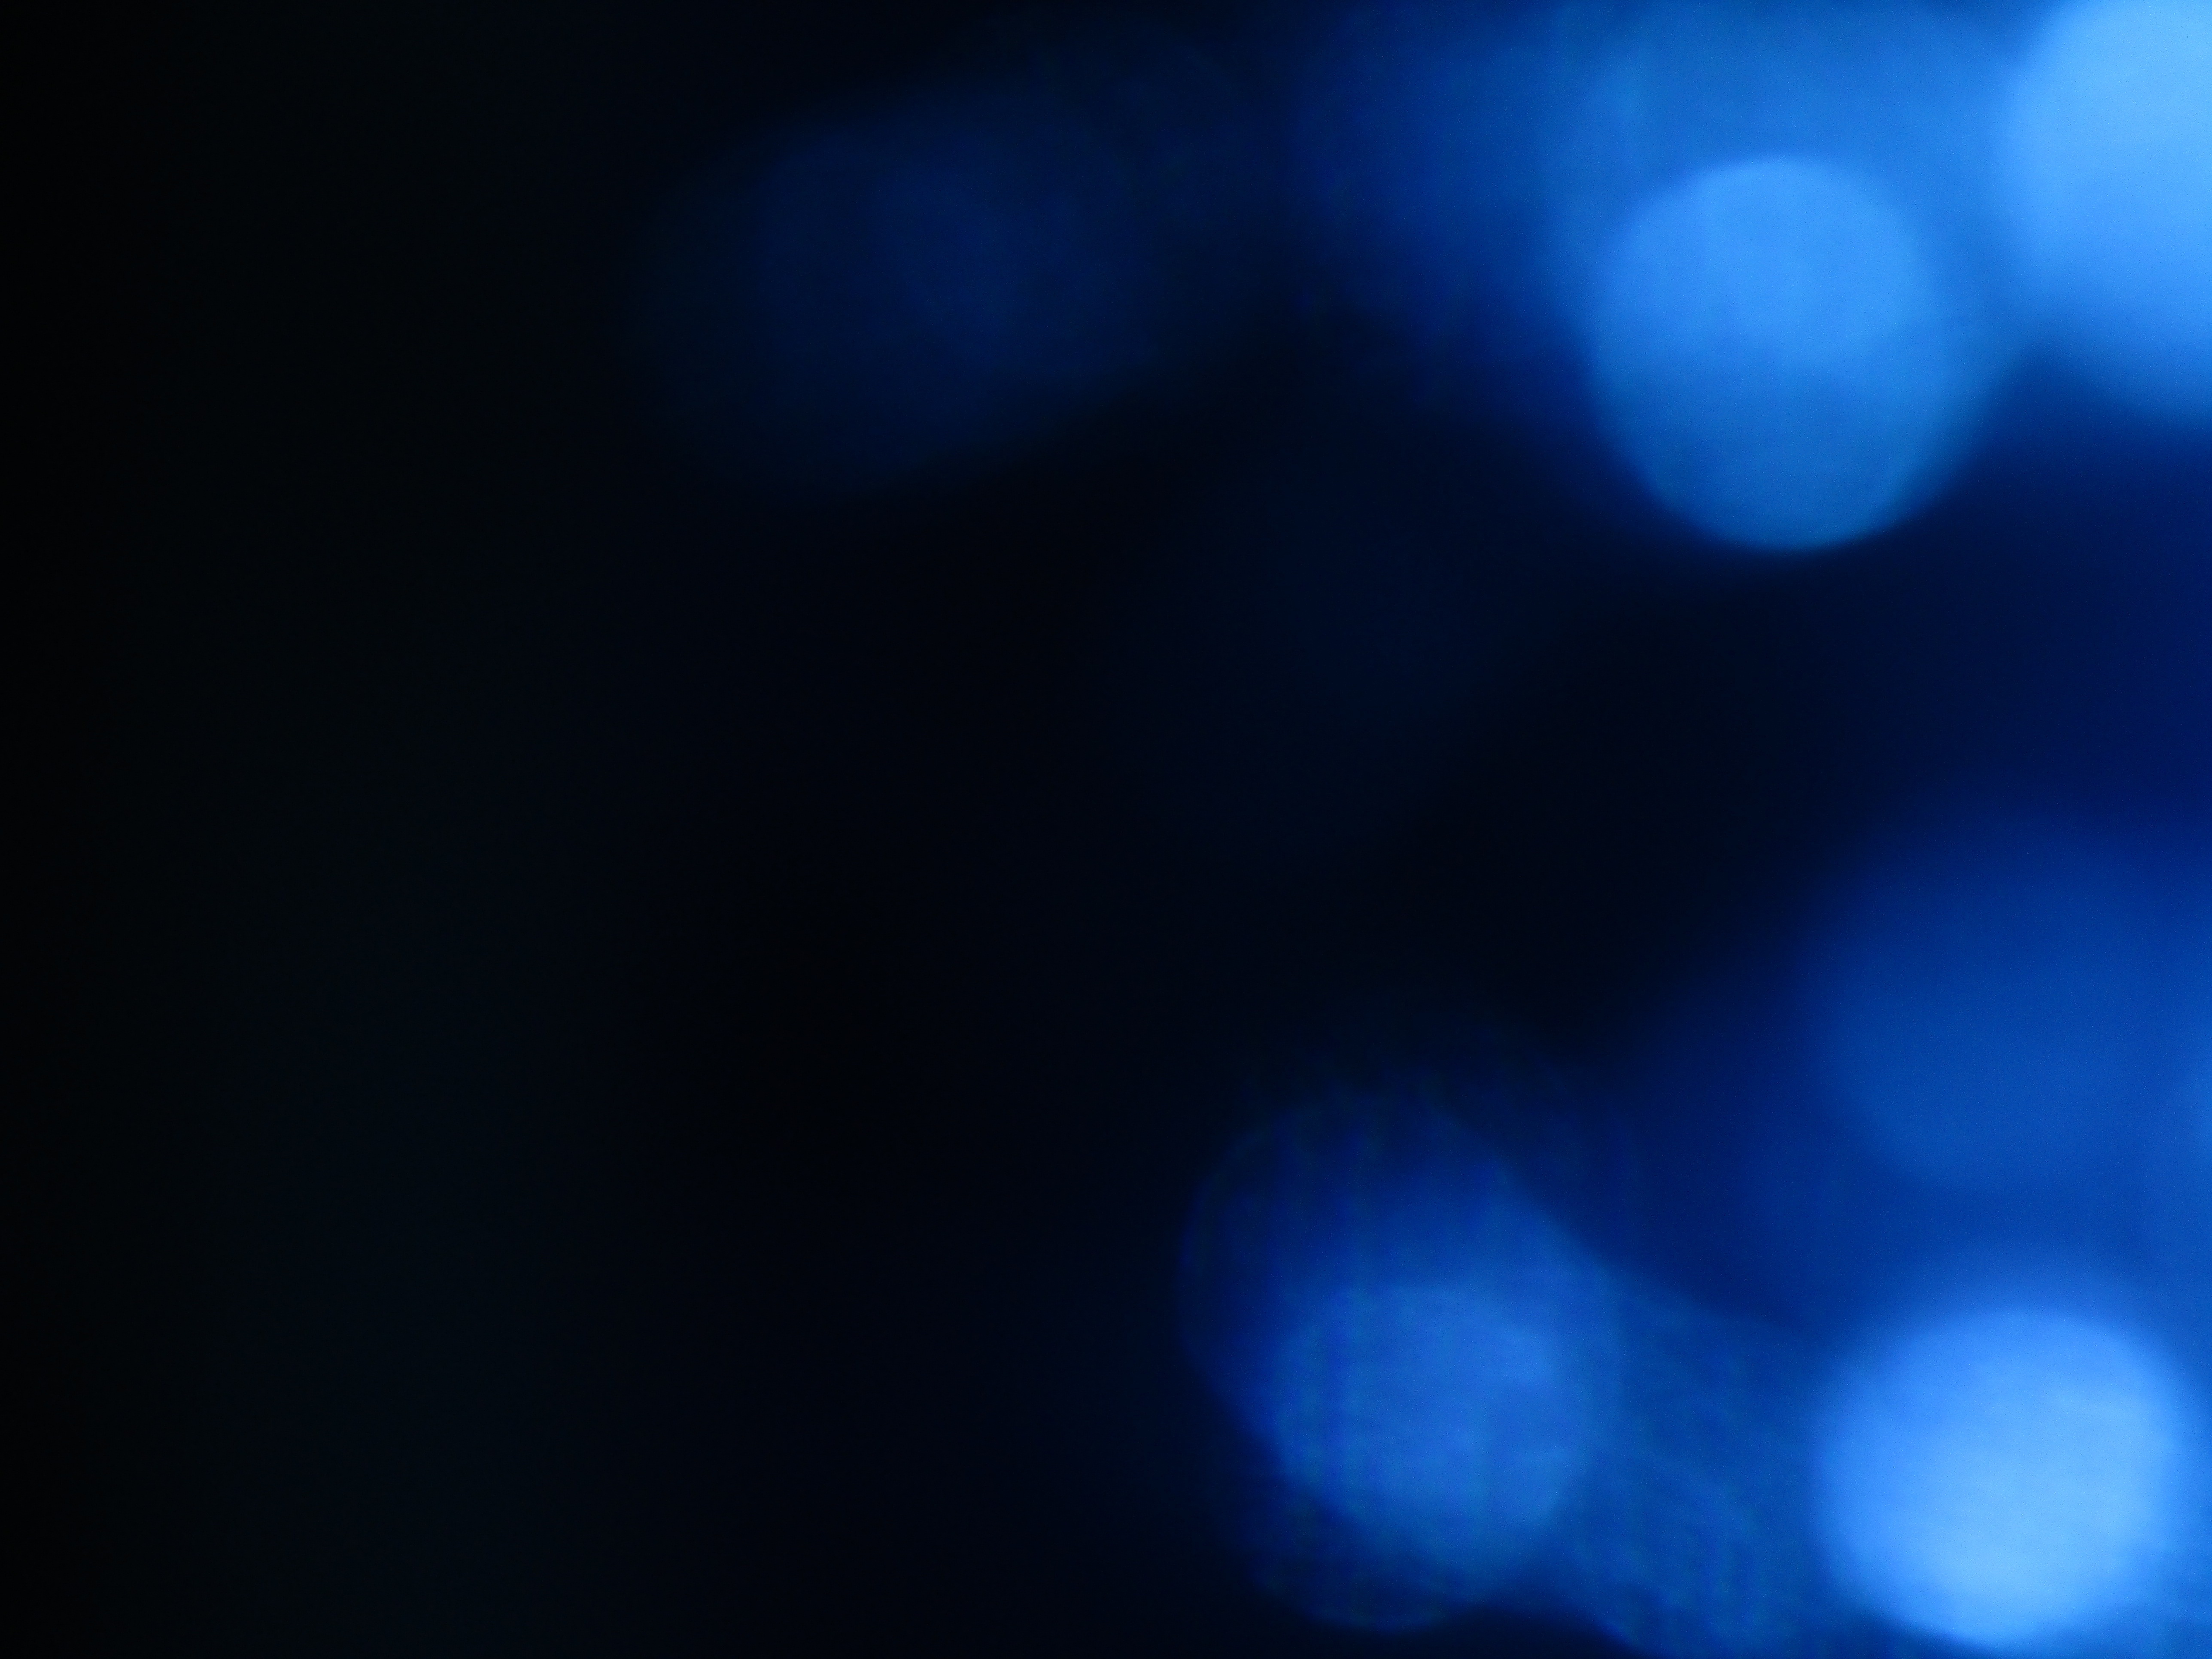
light, bokeh, blur, darkness, blue, lens flare, background, wallpaper, screenshot, computer wallpaper